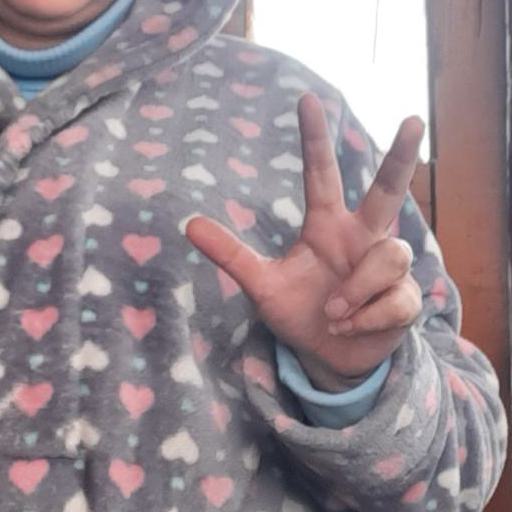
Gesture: three2